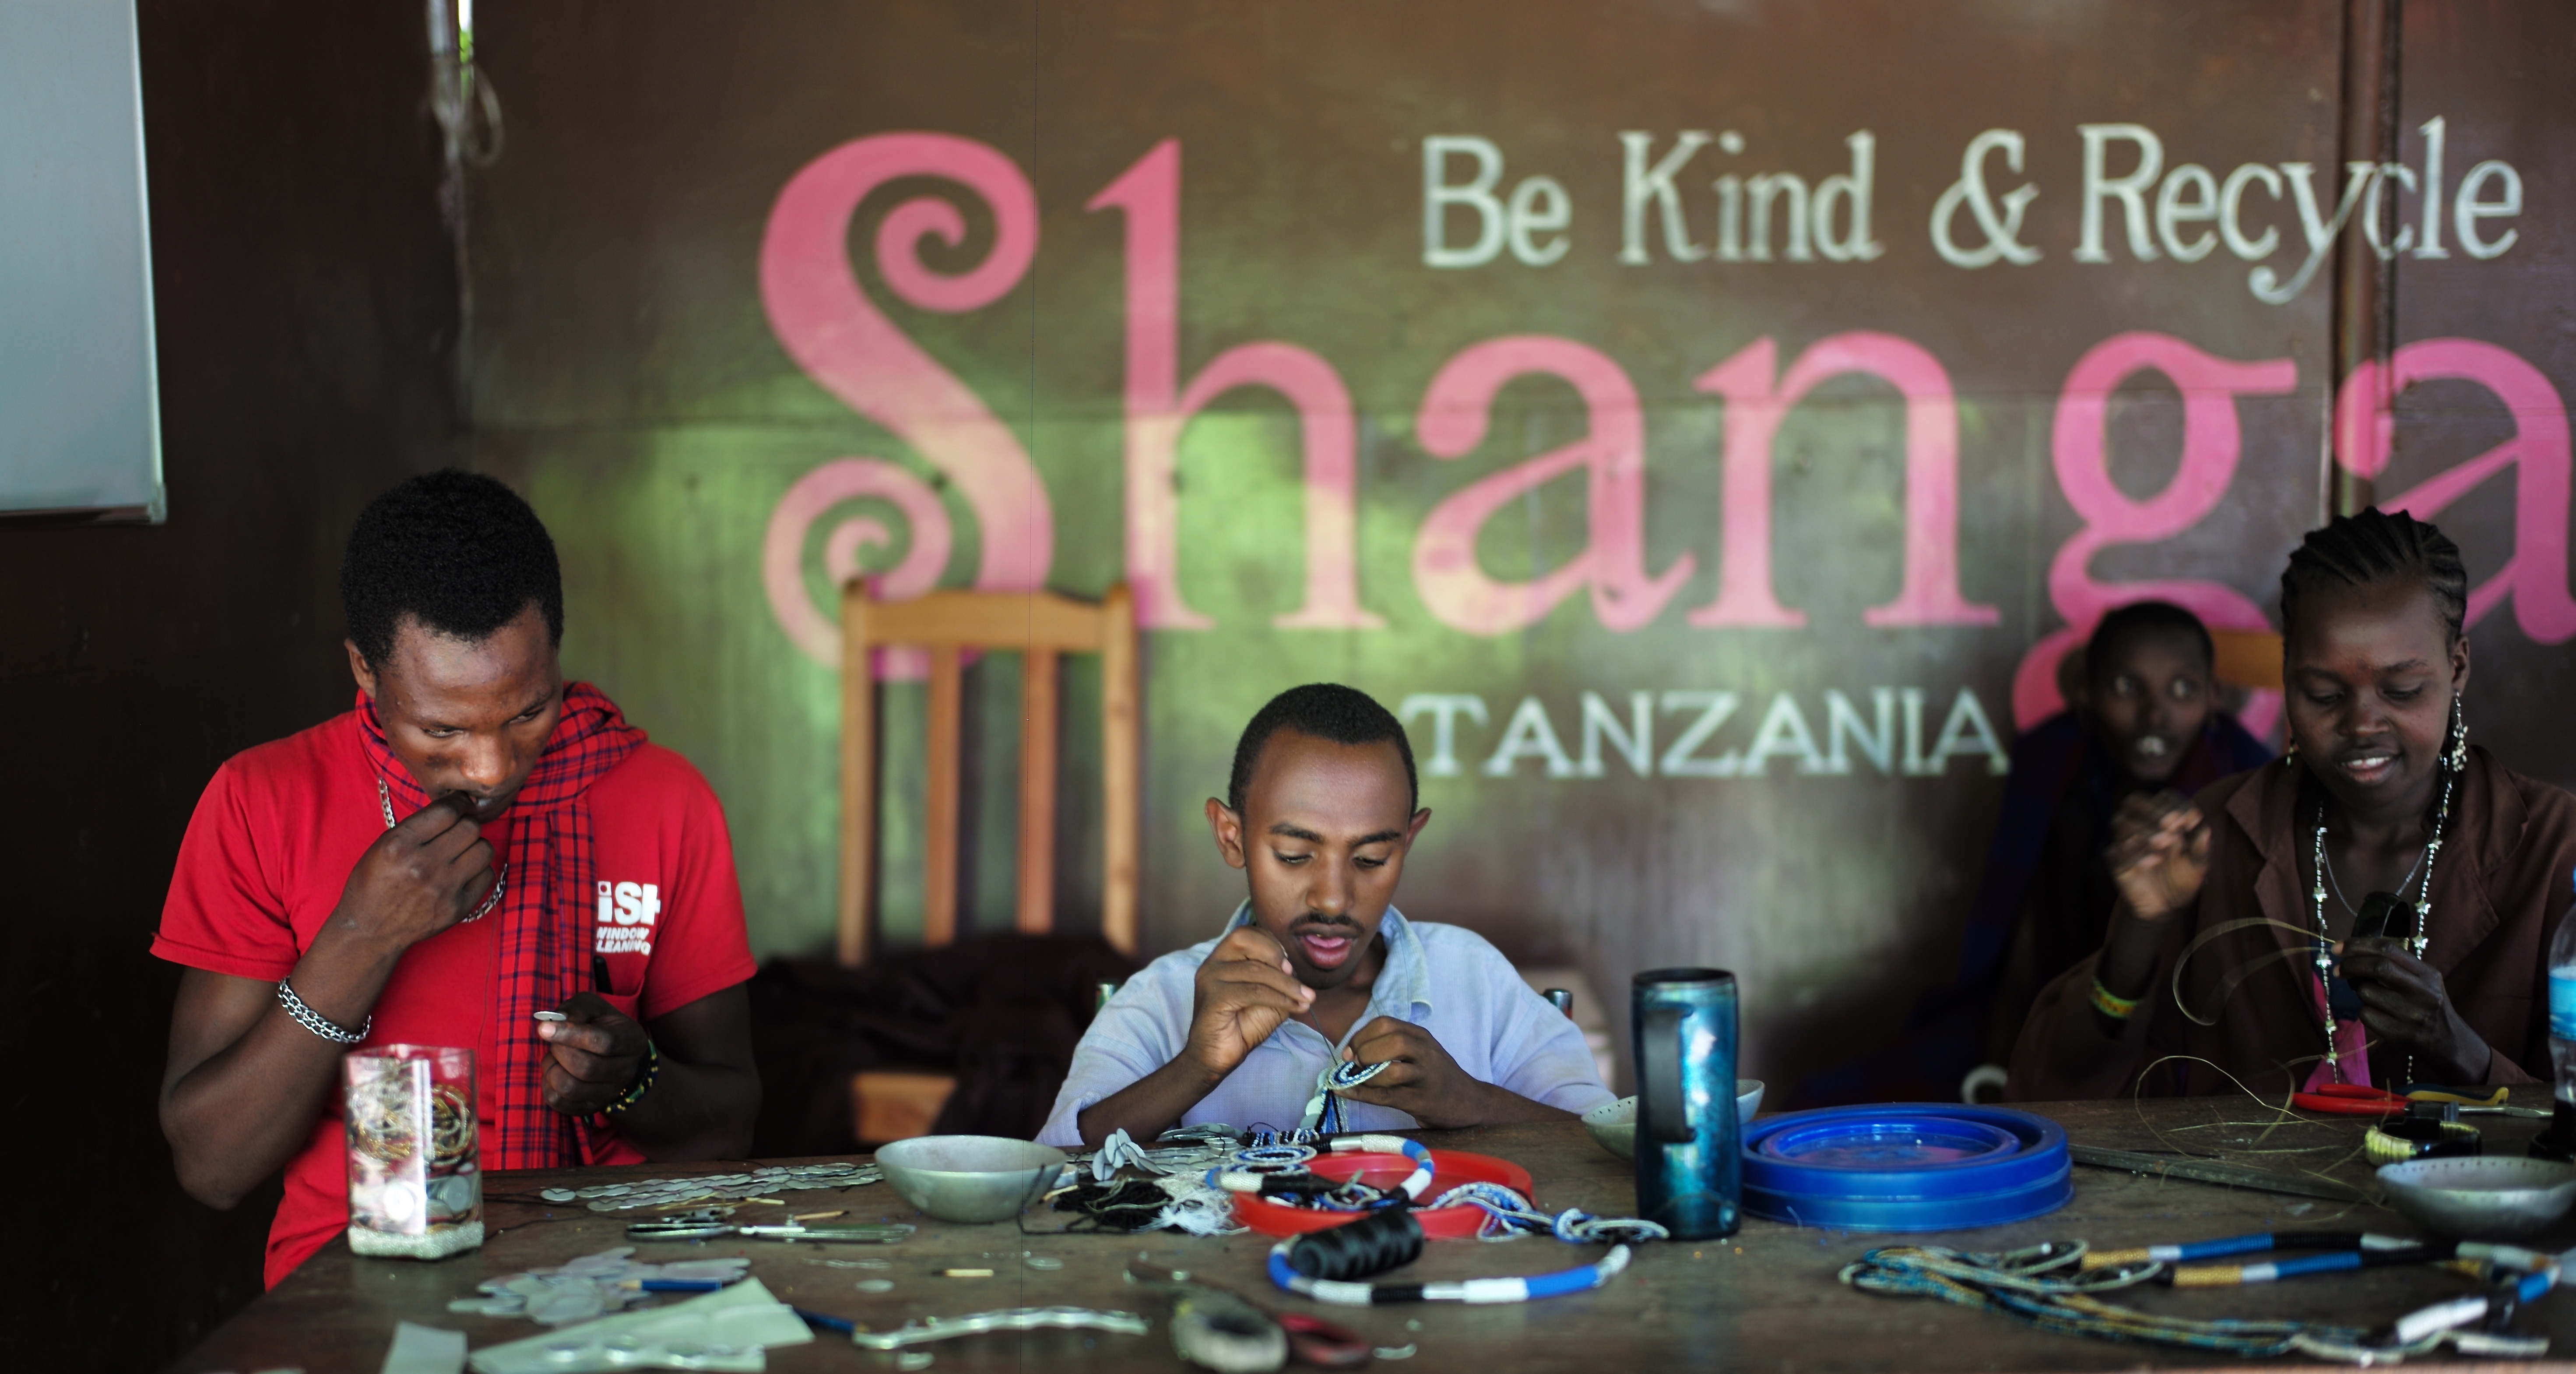
workshop, travel, africa, artist, necklace, bracelet, art, tanzania, recycle, arusha, handicap, shanga, handicraft, beads, artisan, sense